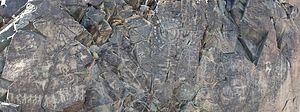
Principal pétroglyphe à Tamgaly, Kazakhstan